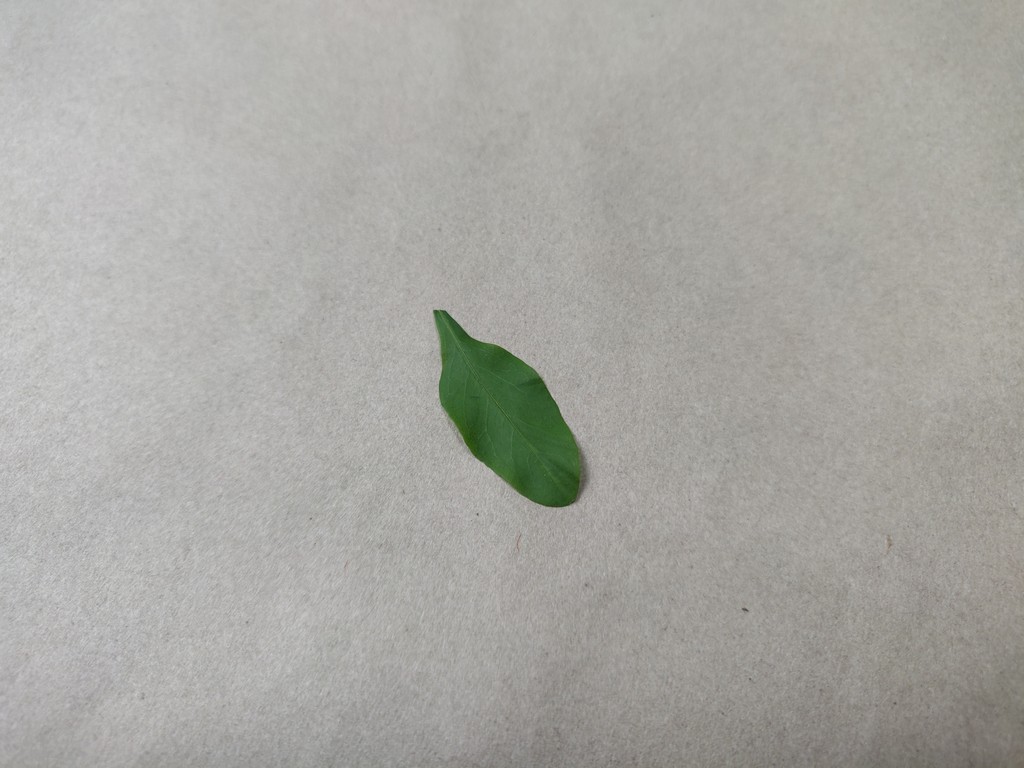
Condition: Healthy
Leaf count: single
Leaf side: front